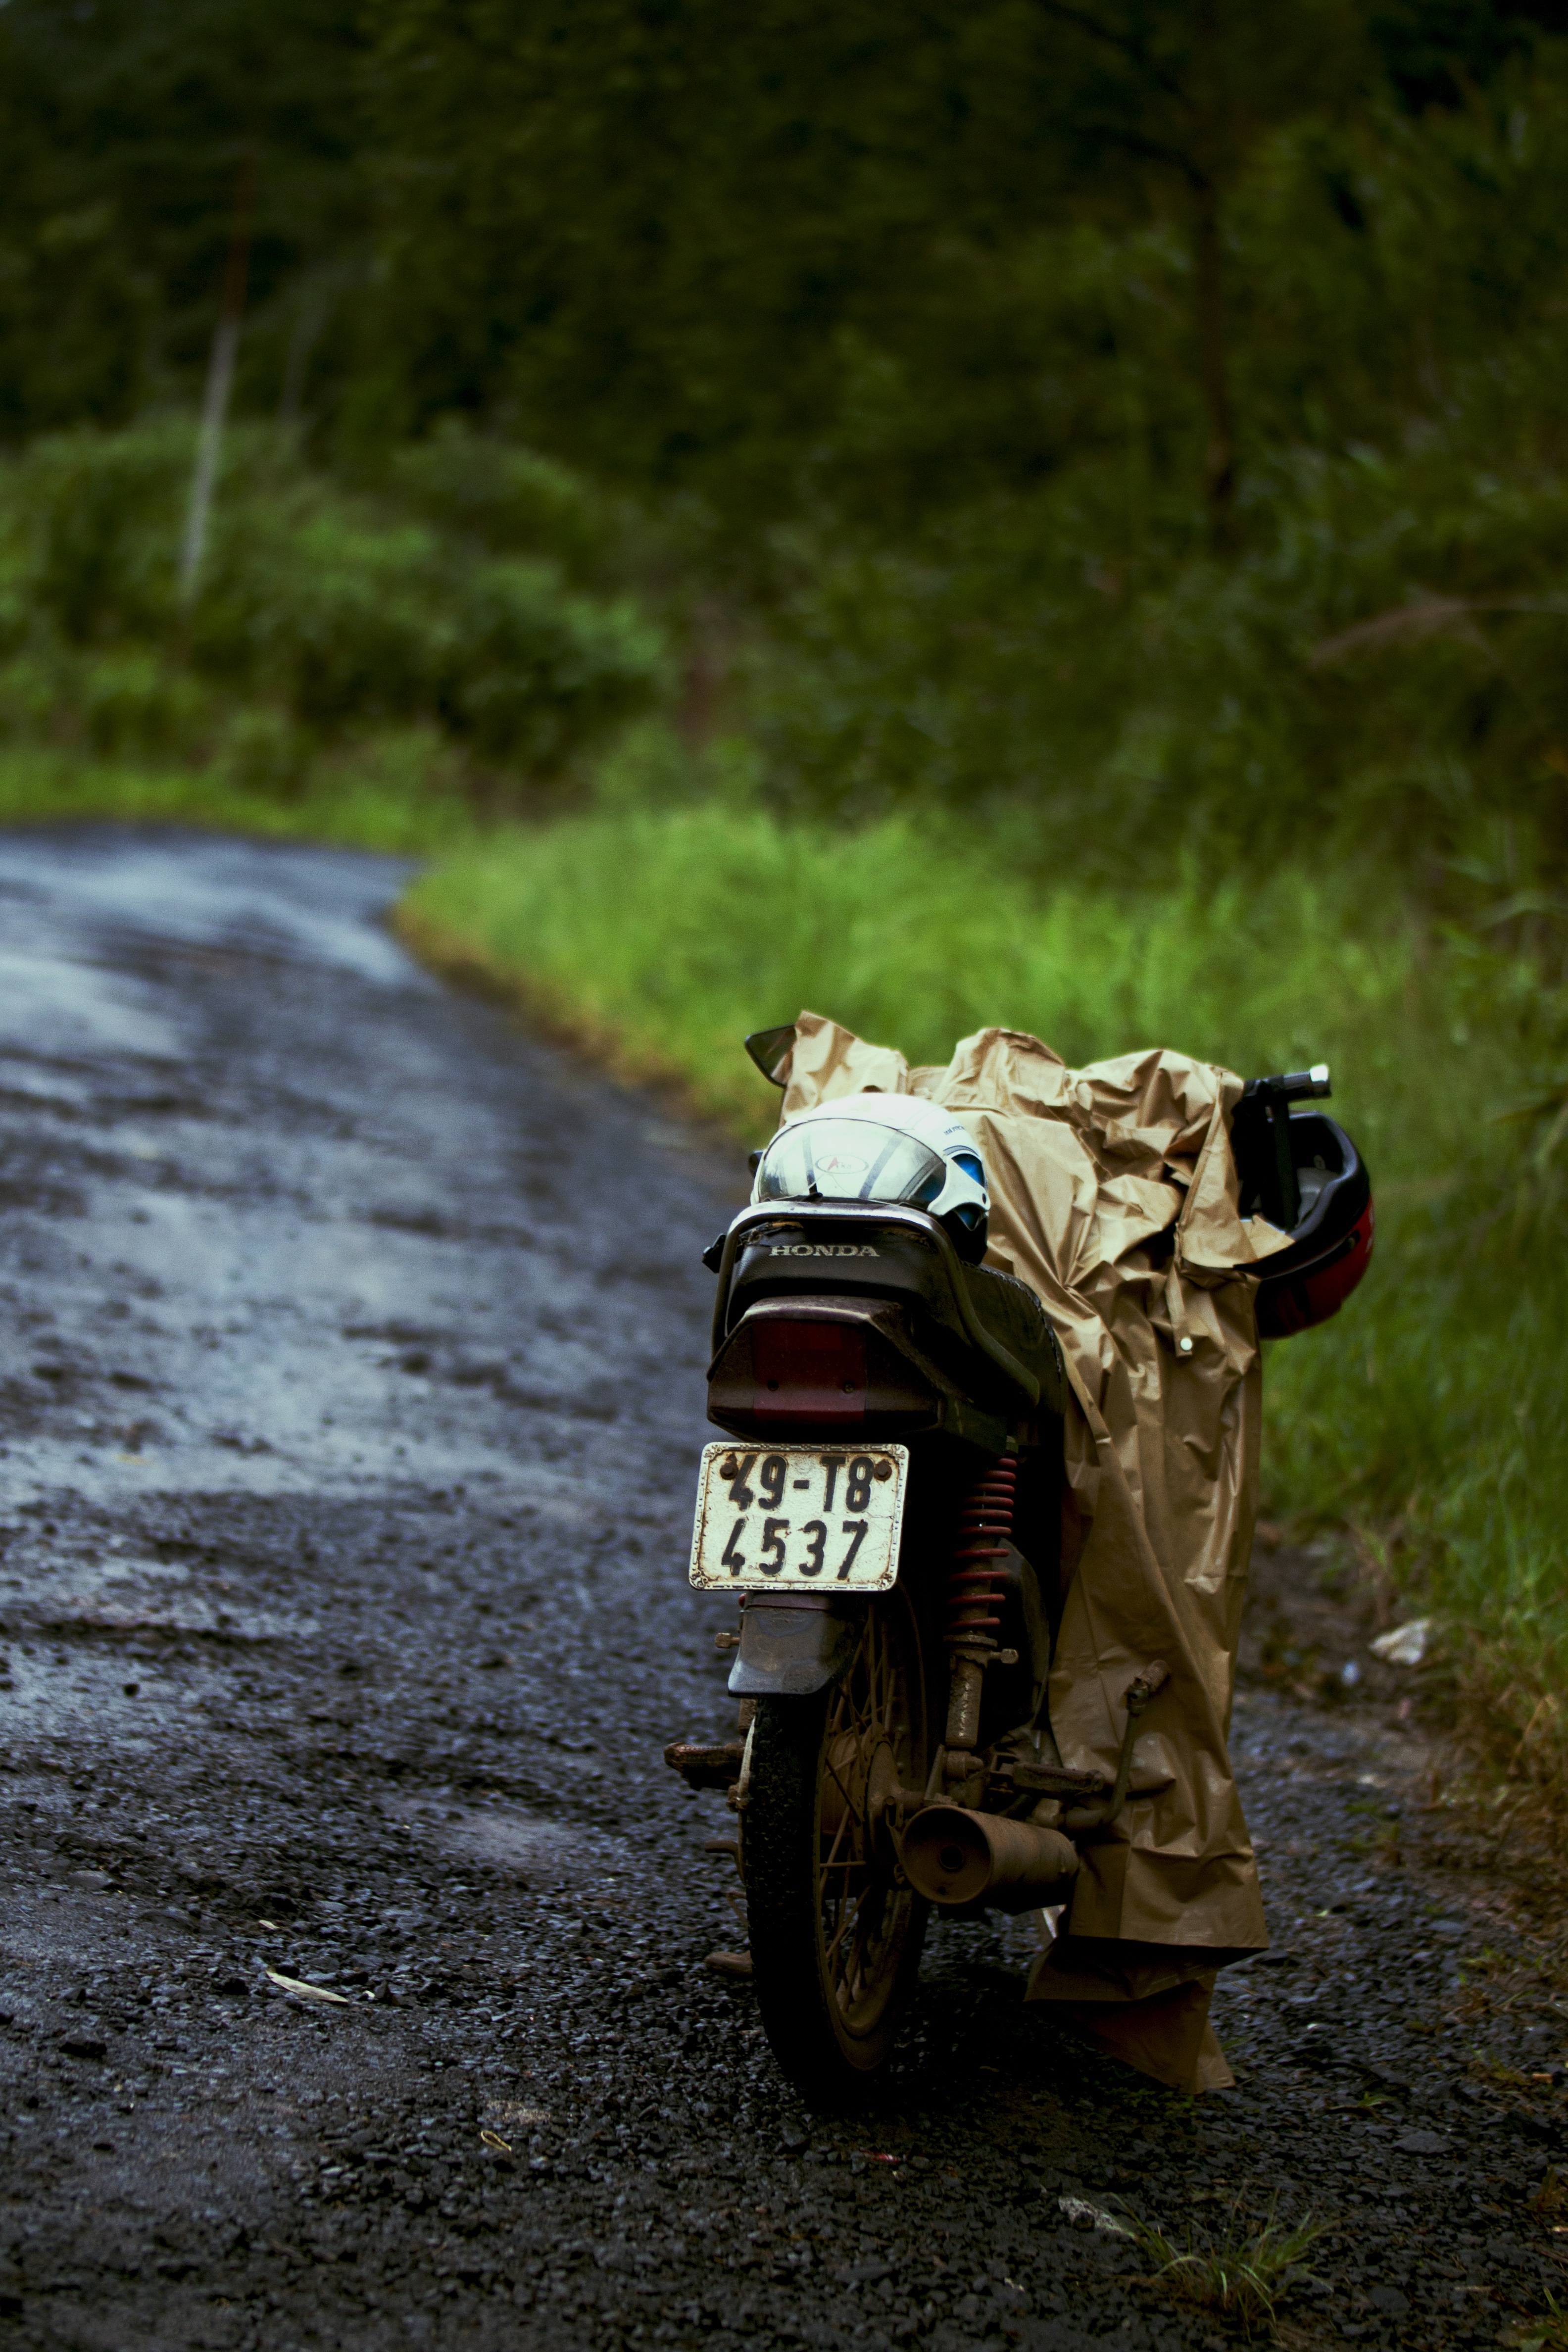
trail, car, young, vehicle, motorcycle, soil, trip, mountain bike, race, traveling, racing, motor, vietnam, motorsport, motorcycle racing, automobile make, off roading